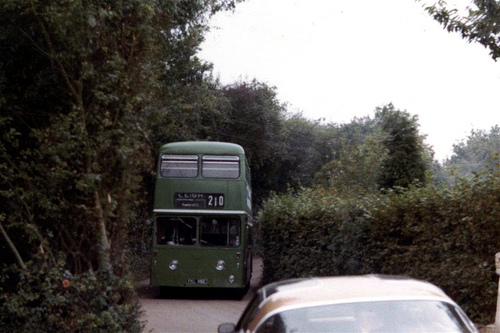
A green double decker bus driving down a street.

a green and white double decker bus trees and a car

A very tall bus comes down a narrow road.

A double layered green bus is on a narrow lane by a hedge behind another car.

A green doubledecker bus is coming down a narrow street.